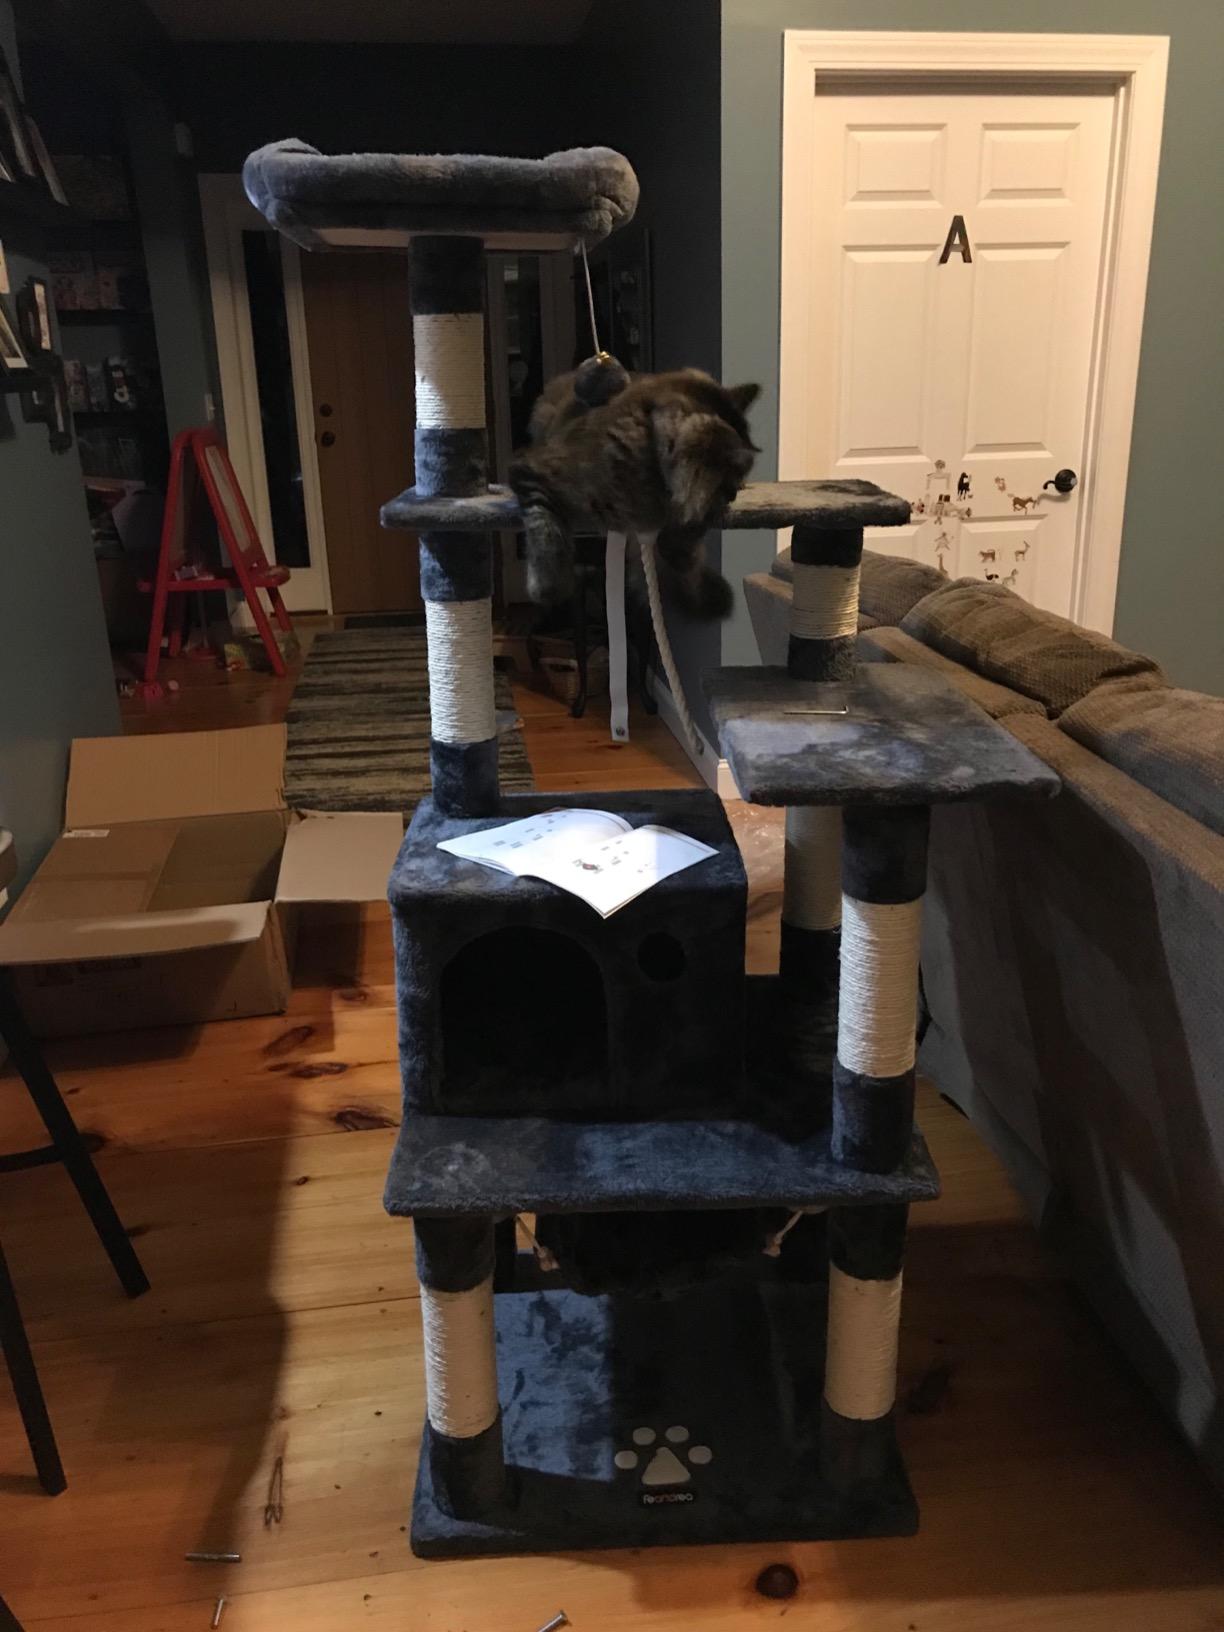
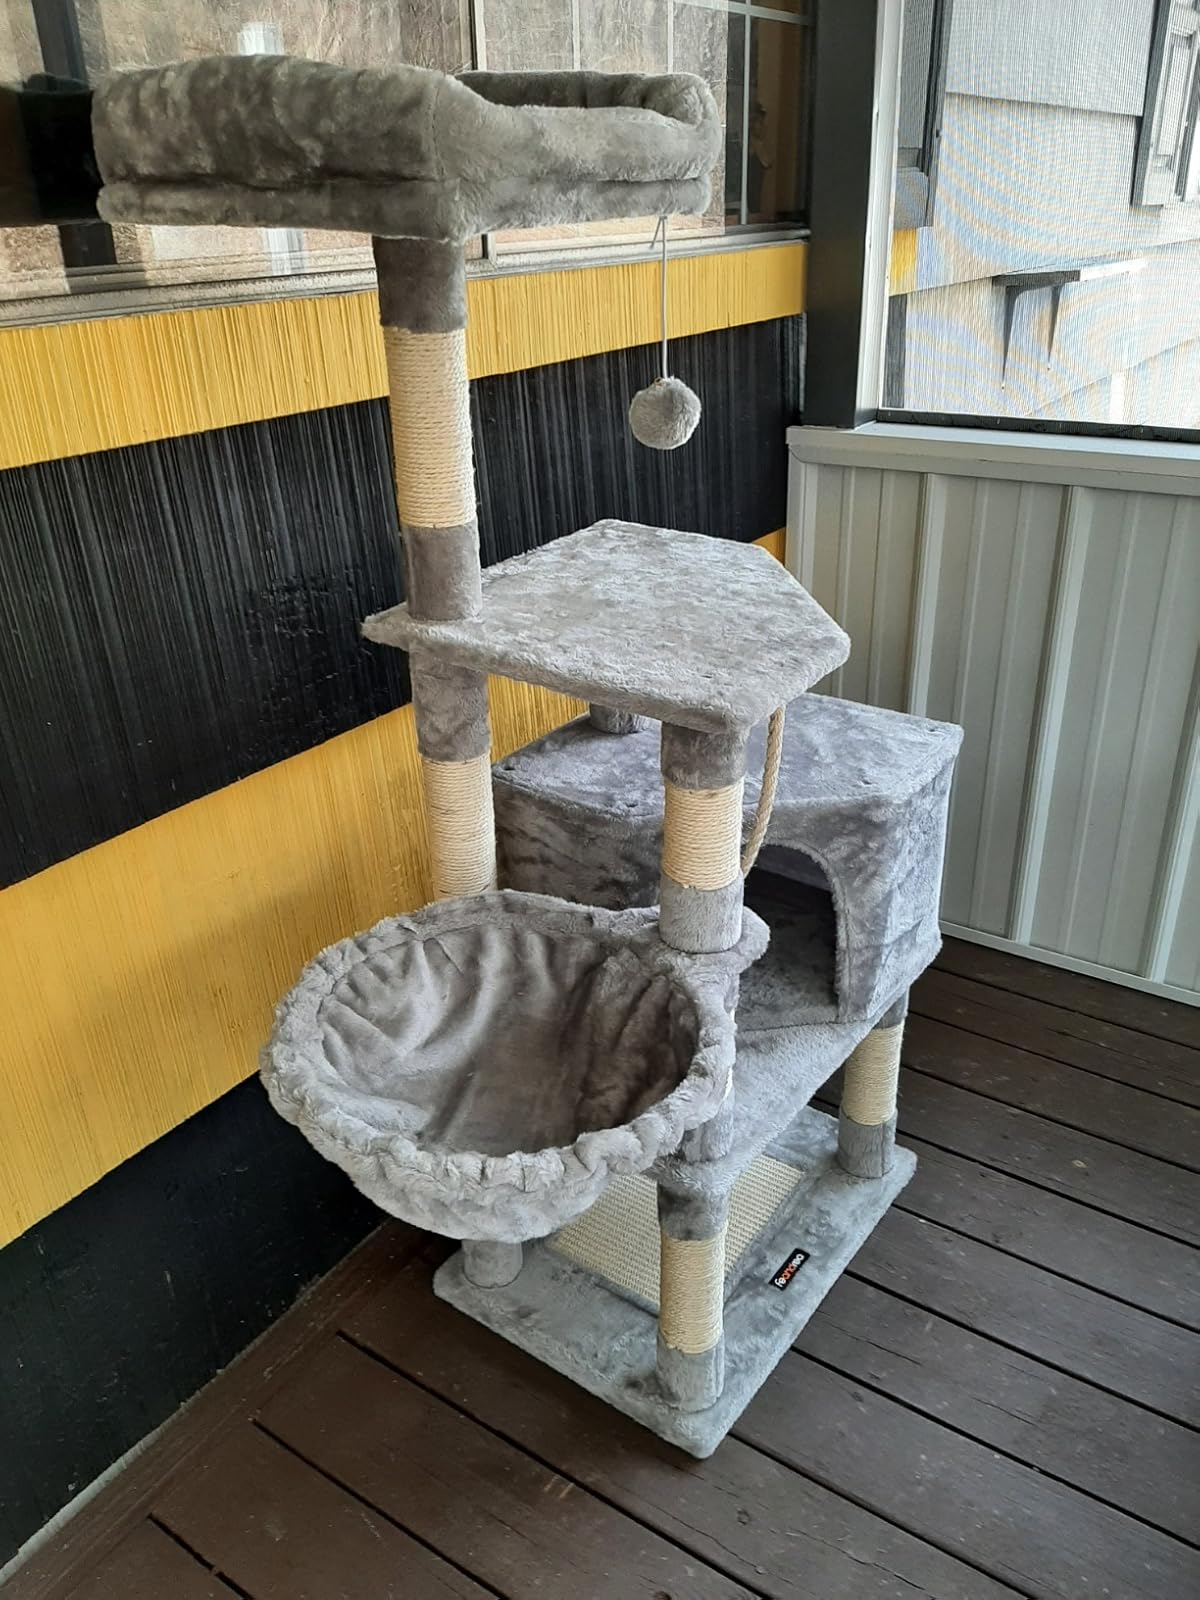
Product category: items_cat tree
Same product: no